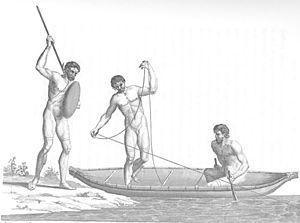
L'histoire de Sydney détaille le développement de la capitale de la Nouvelle-Galles du Sud depuis le début de la colonisation européenne jusqu'à son épanouissement en un centre commercial et financier moderne, en faisant la plus grande agglomération d'Australie. On y incorporera ici la période antérieure d'occupation aborigène qui devrait être classée en préhistoire.